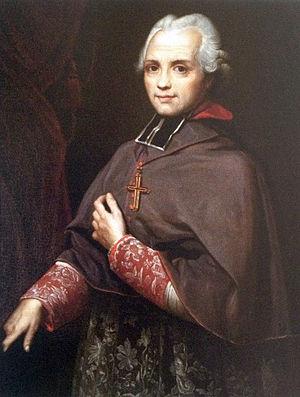
Portrait de monseigneur François de Pierre de Bernis, archevêque de Rouen (1819-1823).
L’archidiocèse de Rouen est l'un des plus anciens évêchés connus de Gaule, le premier des évêques puis archevêques de Rouen datant du IIIᵉ siècle. Les raids vikings au IXᵉ siècle ont causé la perte de nombreuses archives en Normandie. La liste des évêques de Rouen a donc été reconstituée a posteriori, d'où quelques lacunes et l'inclusion de personnages légendaires. Avitien est le premier évêque attesté historiquement puisque sa présence est connue au concile d'Arles en 314. Les évêques de Rouen reçoivent pour la première fois le pallium au VIIIᵉ siècle, ce qui vaut le privilège à ses archevêques de porter le titre de Primat de Normandie.
Le prieuré Saint-Christophe-en-Halatte est un ancien prieuré clunisien, dépendant du prieuré Notre-Dame de La Charité-sur-Loire, et situé sur la commune de Fleurines, en France. Il remplace une ancienne abbaye appauvrie, qui est relevée en 1061 par le seigneur Galeran de Senlis. Les moines n'observant pas la discipline, il décide de les soumettre à la règle stricte de l'ordre de Cluny, qui n'accepte que des prieurés. La fondation a lieu en 1083 par le don de l'ancienne abbaye au prieuré de La Charité. Le nouvel établissement est richement doté, et devient l'un des principaux propriétaires forestiers de la région. L'église du prieuré est édifiée entre 1150 et 1160 environ dans le style gothique primitif, encore largement influencé par le roman, par des artisans impliqués dans le chantier de la cathédrale Notre-Dame de Senlis. L'histoire administrative du prieuré est connue dans maints détails, de même que son histoire économique, mais l'on ignore tout sur sa vie spirituelle, même le nombre de religieux ayant formé la communauté n'étant pas connu. Le prieuré détient la justice seigneuriale sur ses terres.
La famille de Pierre de Bernis est une famille subsistante de la noblesse française, d'extraction chevaleresque, originaire du Languedoc.
François de Pierre de Bernis est un prélat français, archevêque de Rouen.